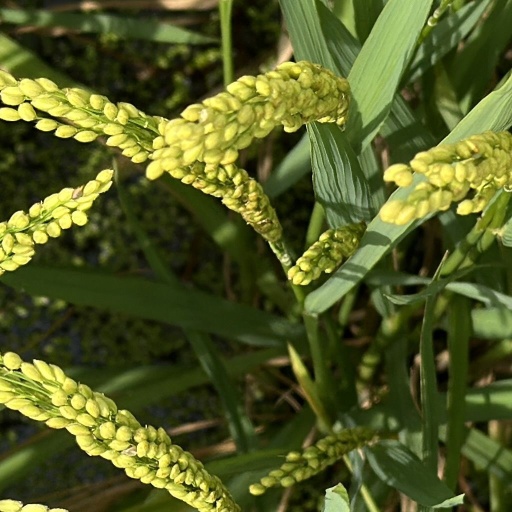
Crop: rice